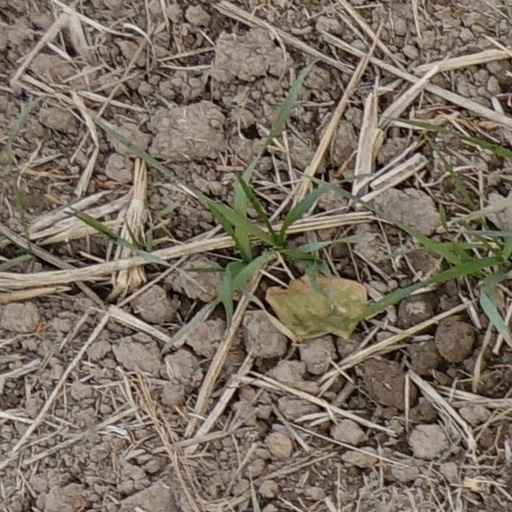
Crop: wheat